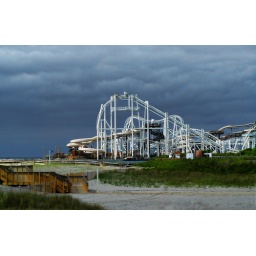
Wildwood early spring with white coaster against storm clouds in early morning.